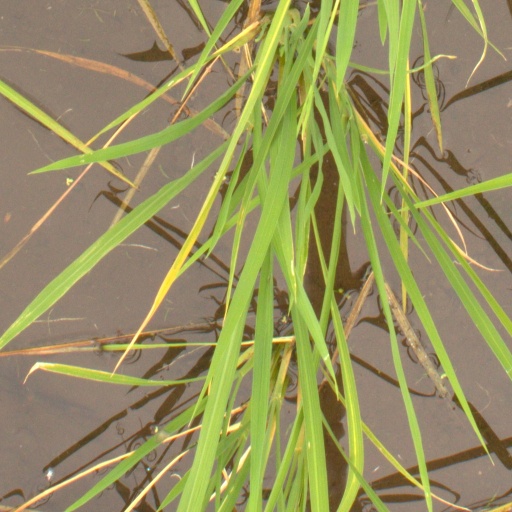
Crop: rice